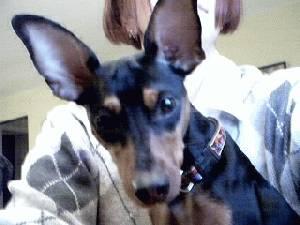
Breed: miniature pinscher